United States airmail service

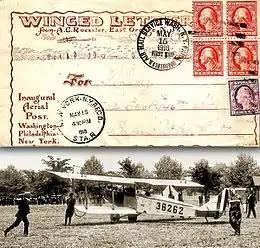
The first U.S. Air Mail takes off from Washington, D.C., on May 15, 1918.

The first experimental foreign air mail flight from the U.S. was made by Eddie Hubbard and William E. Boeing while on a survey flight to Vancouver, British Columbia, on March 3, 1919. On board with them was a mail bag containing 60 letters, making this the first international U.S. Air Mail flight. Their aircraft was a modified World War I Boeing Model C trainer which had a cruising speed of 65 mph. Hubbard later flew the first international contract mail route, from Seattle to Victoria, British Columbia, which began on October 15, 1920. The route (FAM 2) was created to connect with steamships going to Asia.